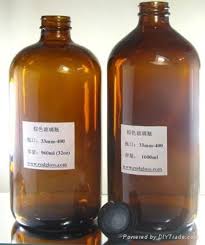
Waste category: glass